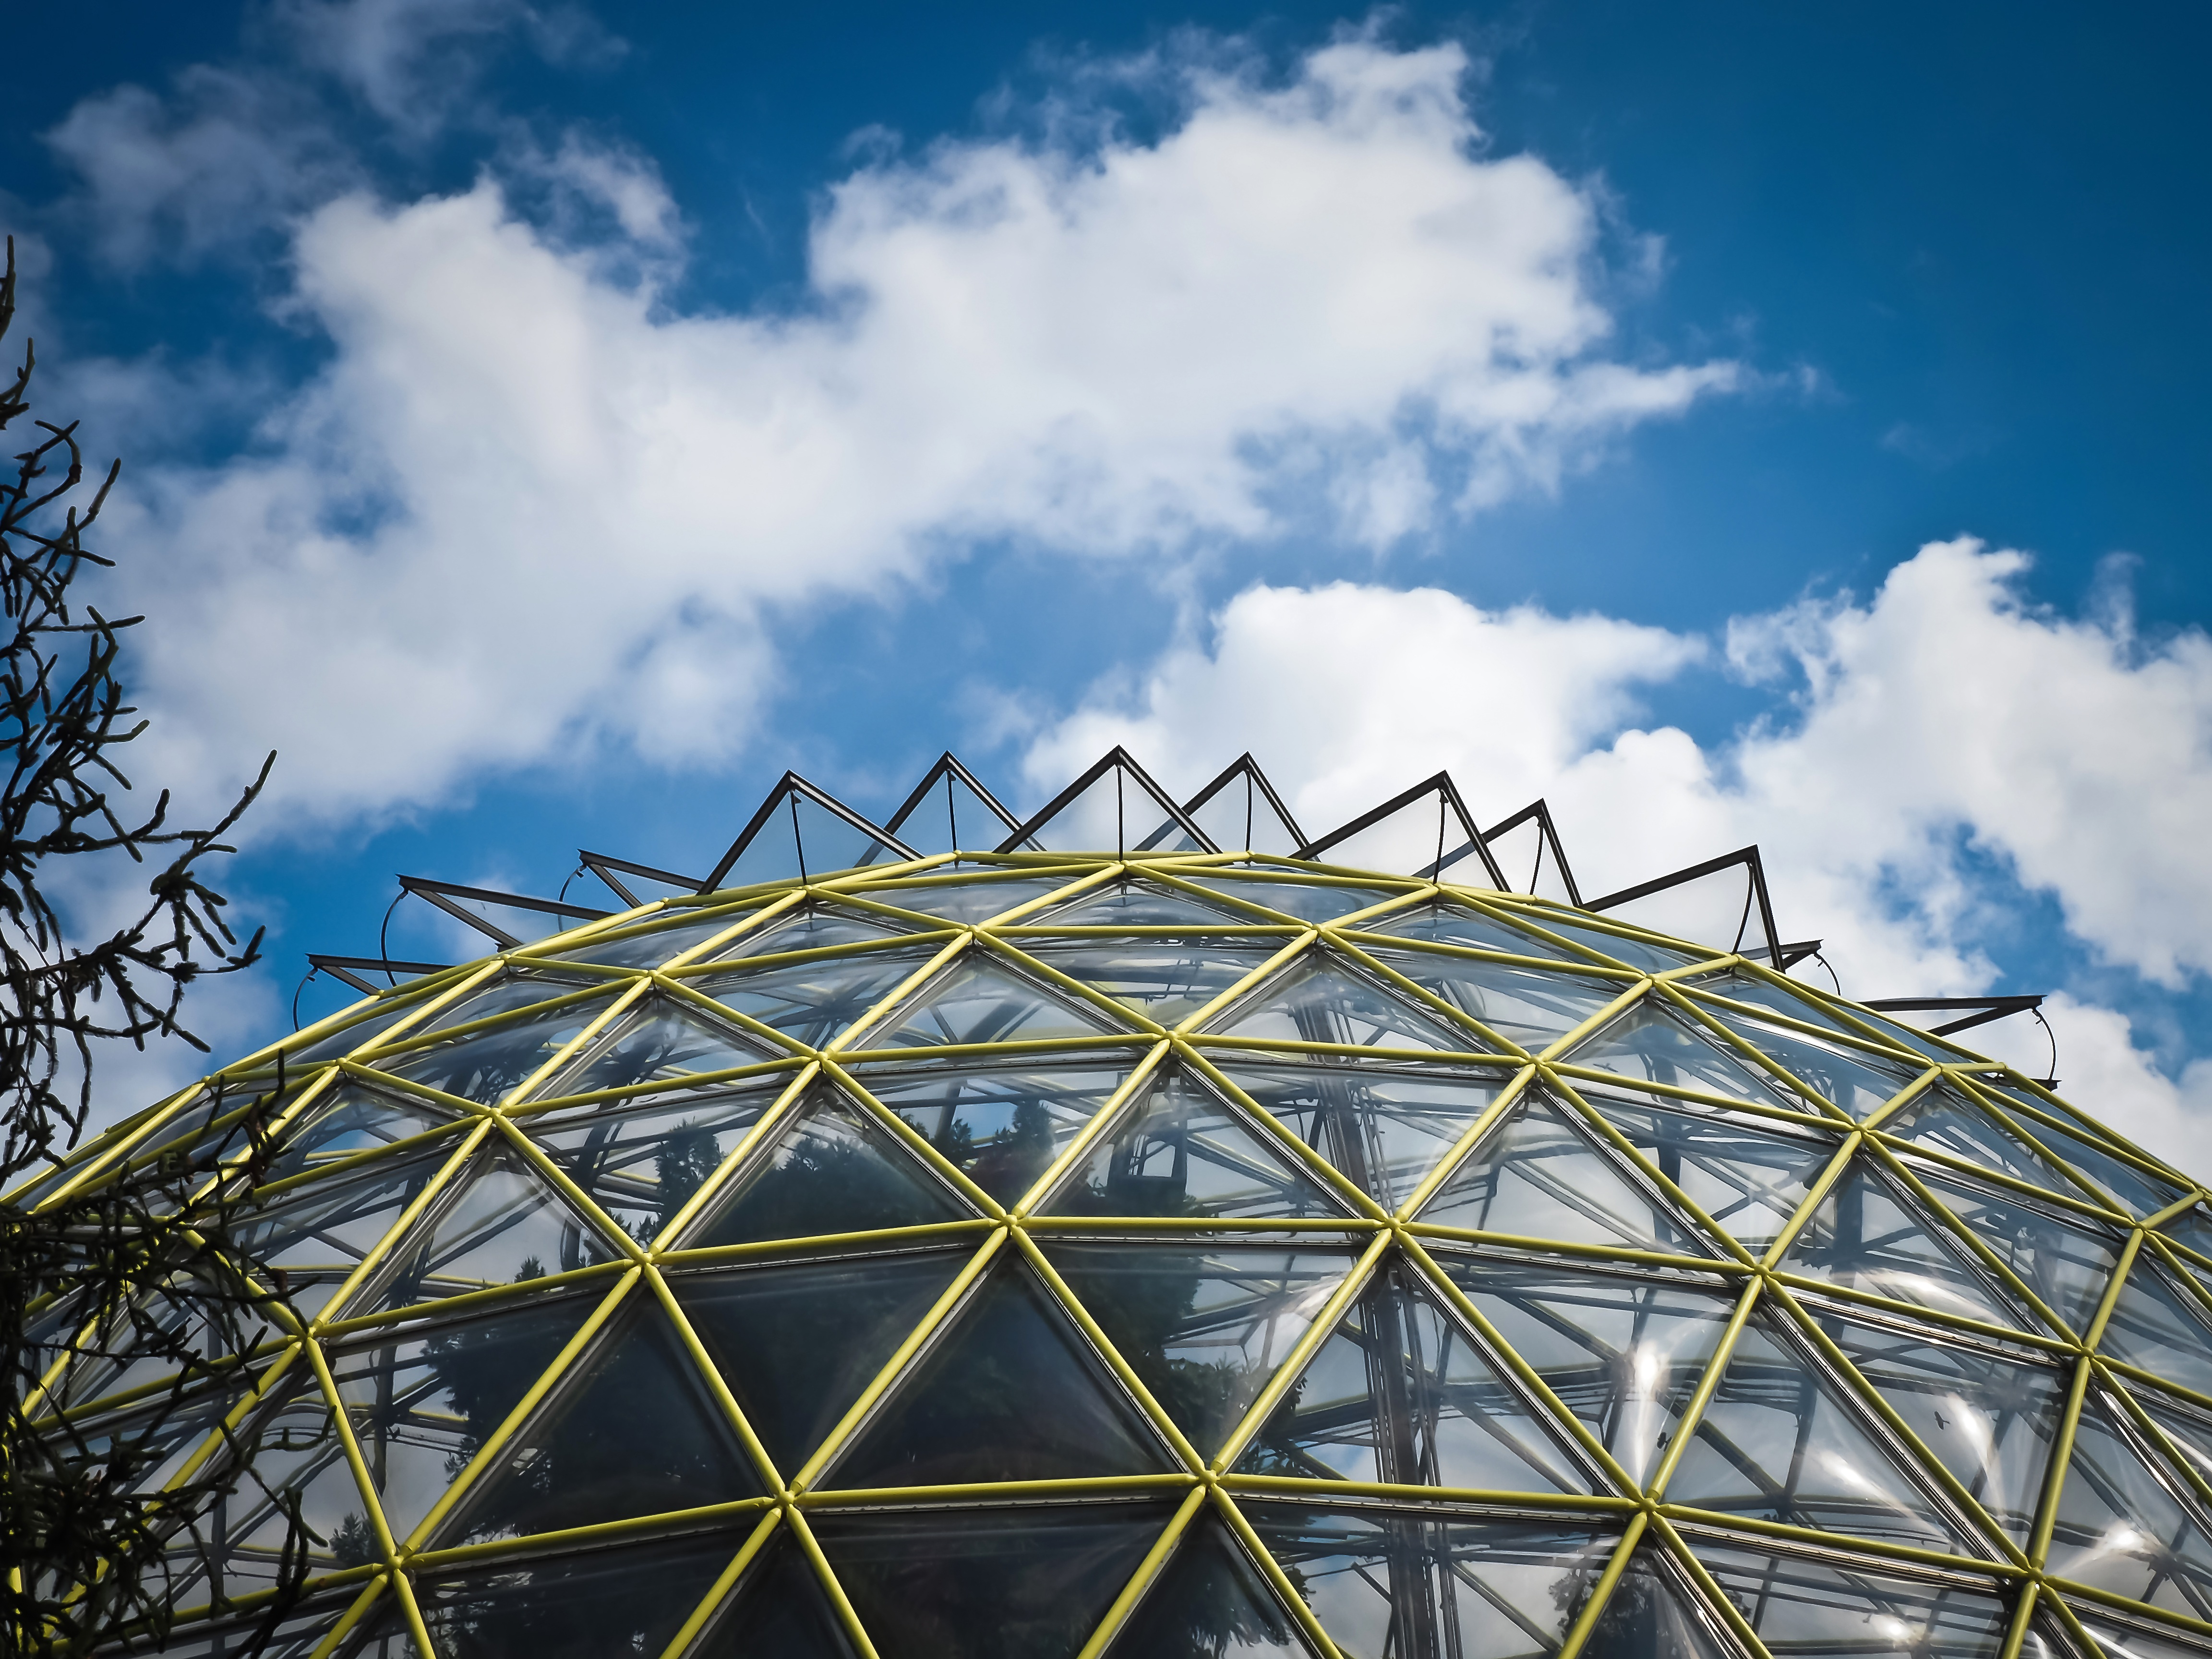
abstract, cloud, architecture, structure, sky, glass, building, ferris wheel, amusement park, park, facade, modern, greenhouse, clouds, botanical garden, tourist attraction, dome, about, dusseldorf, biotope, amusement ride, outdoor recreation